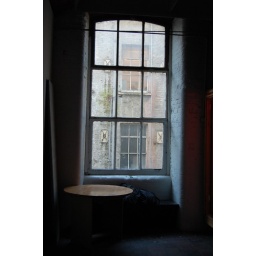
A window over a Table in the warehouse turned radio station.